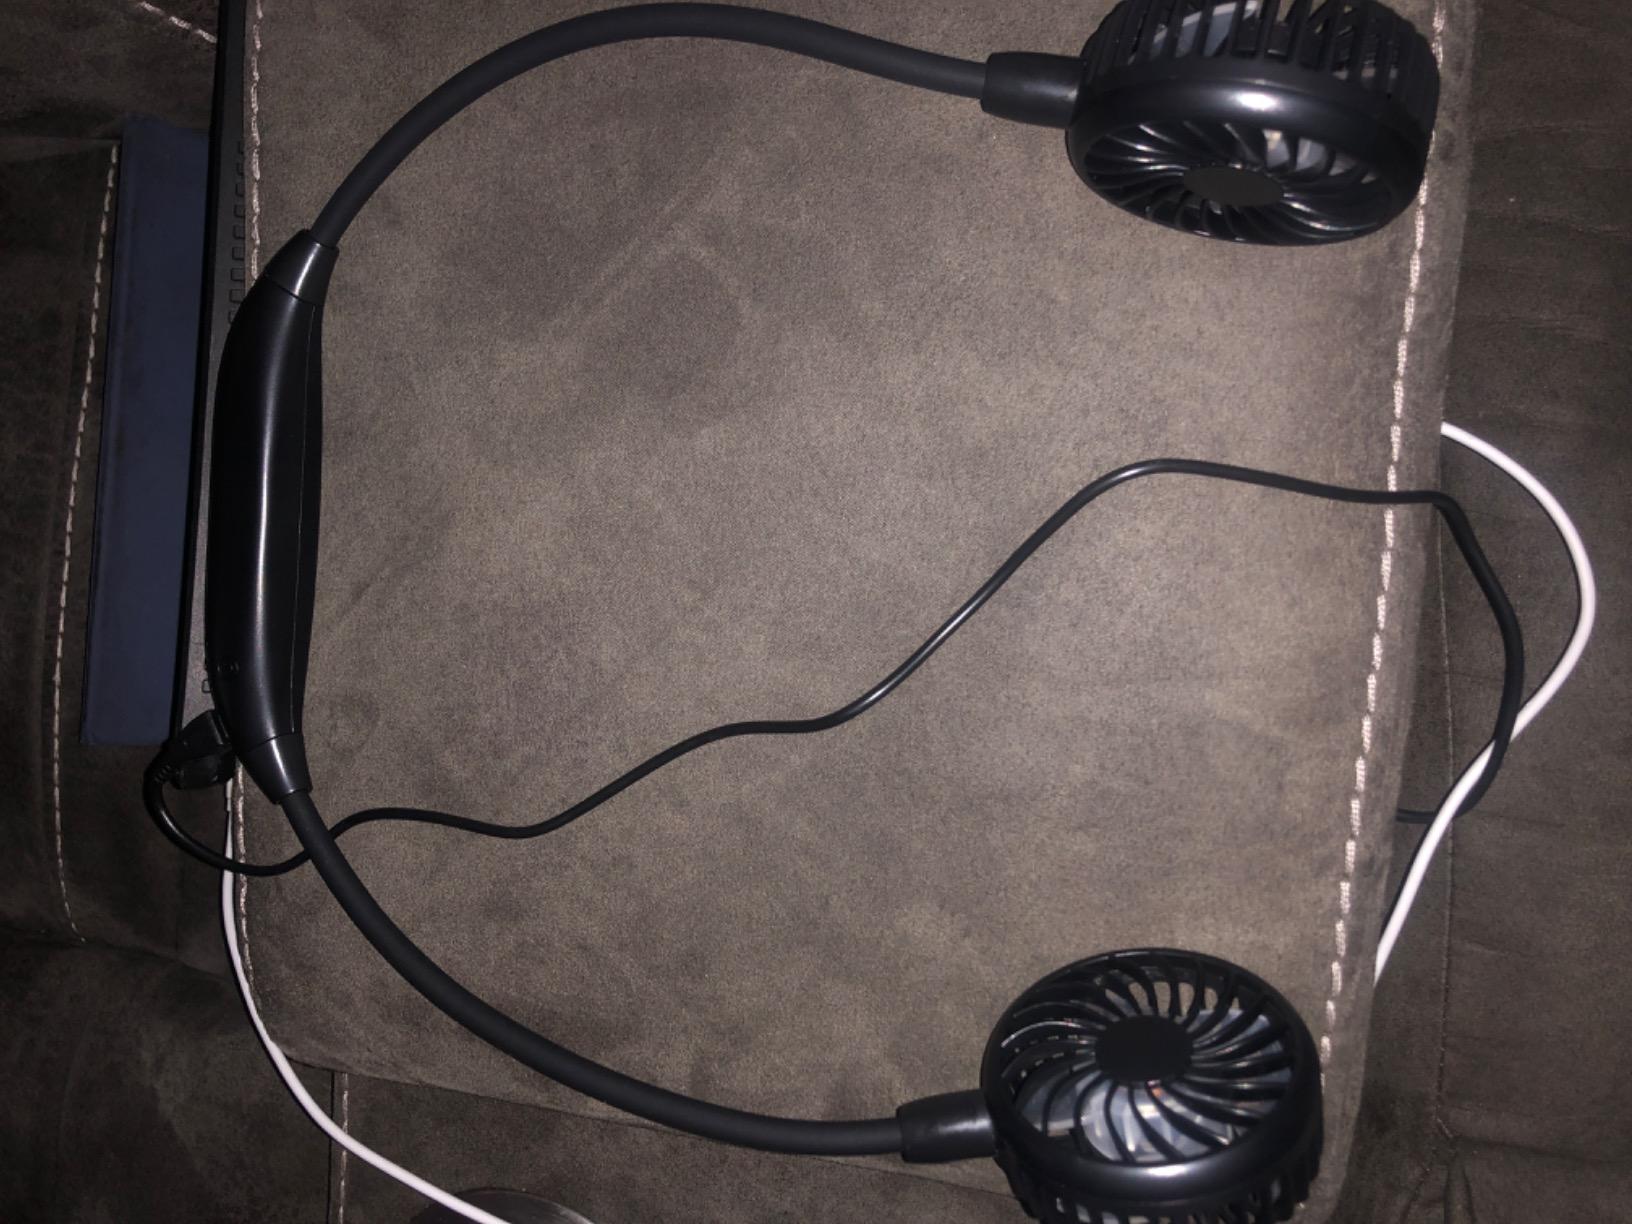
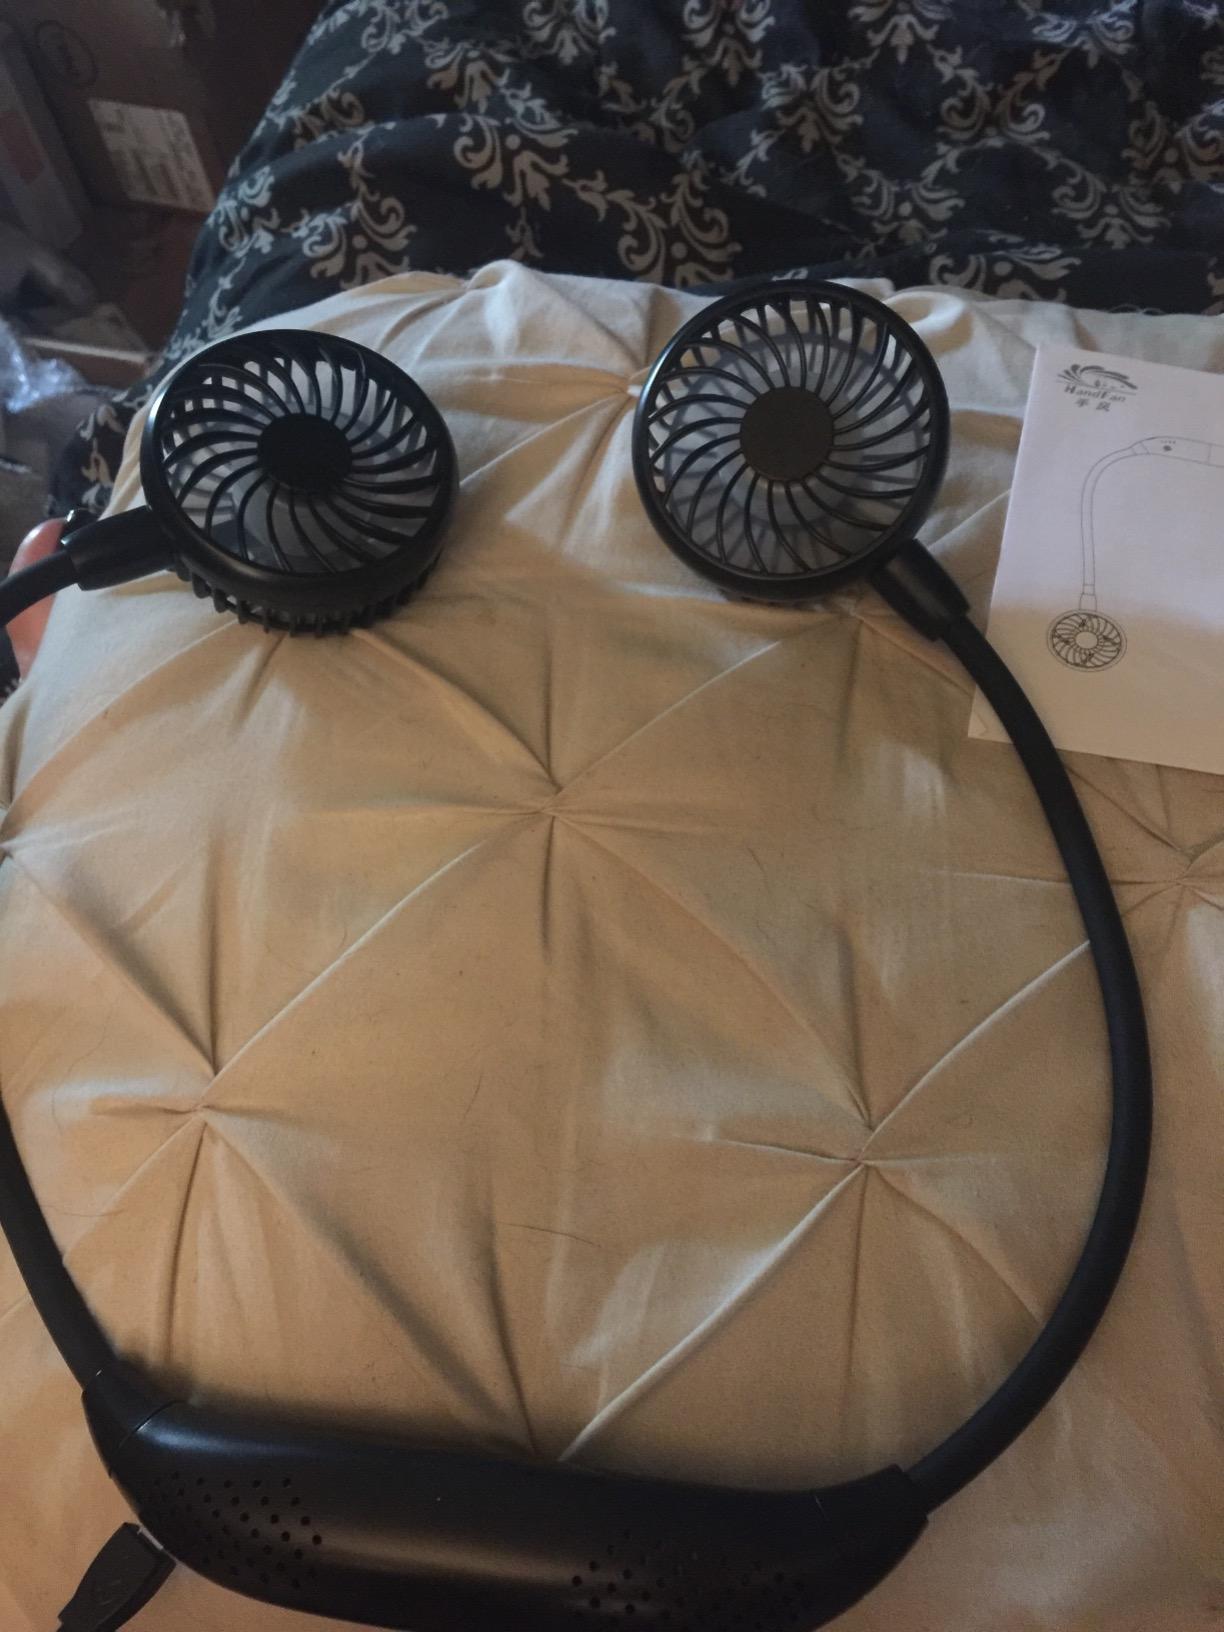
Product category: fan
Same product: yes